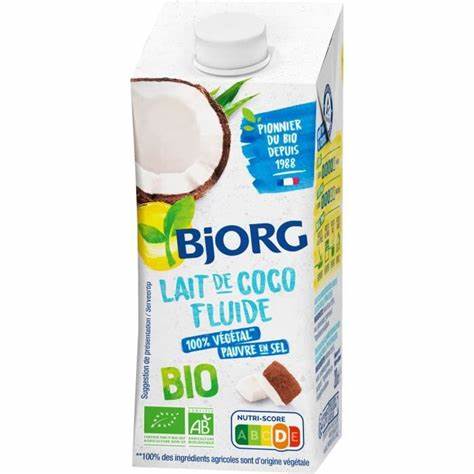
Waste category: cardboard